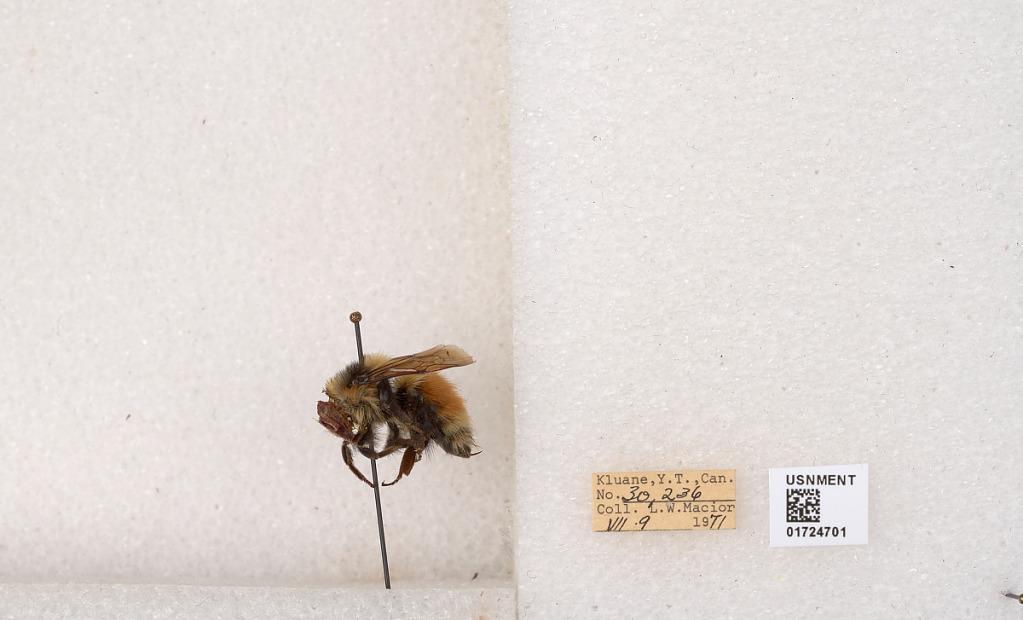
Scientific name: Bombus (Pyrobombus) sylvicola Kirby
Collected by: L. Macior
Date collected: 1971-7-9
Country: Canada
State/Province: Yukon Territory
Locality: Kluane National Park and Reserve
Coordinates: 60.7493, -139.504